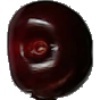
Label: cherry